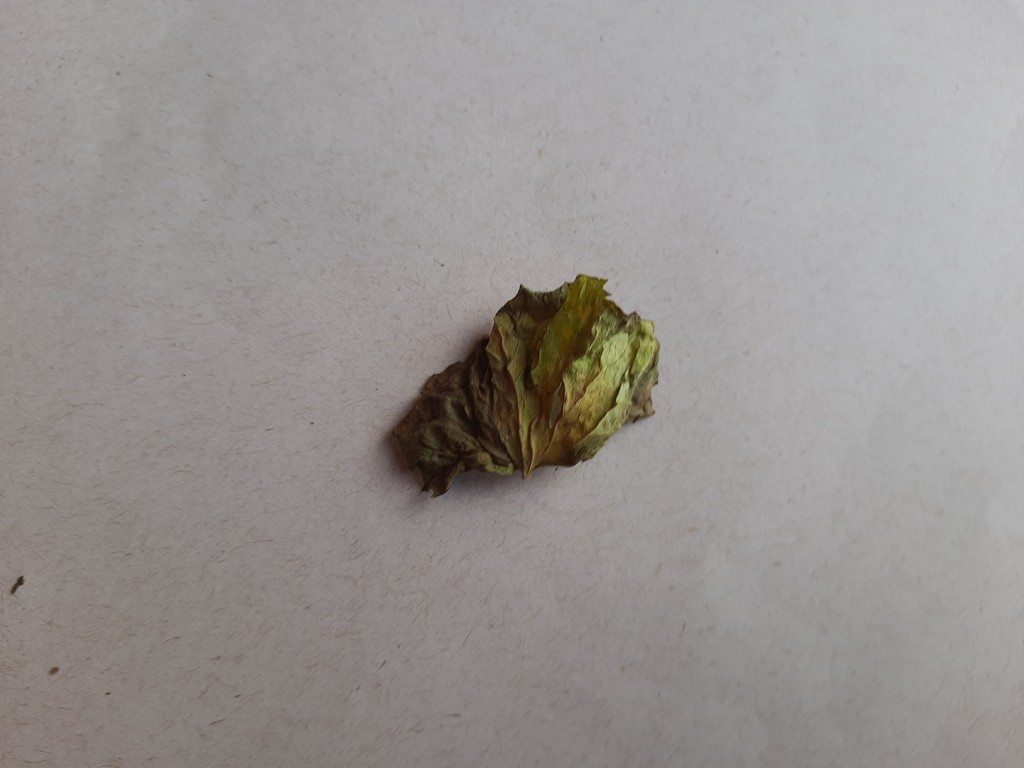
Label: Dried